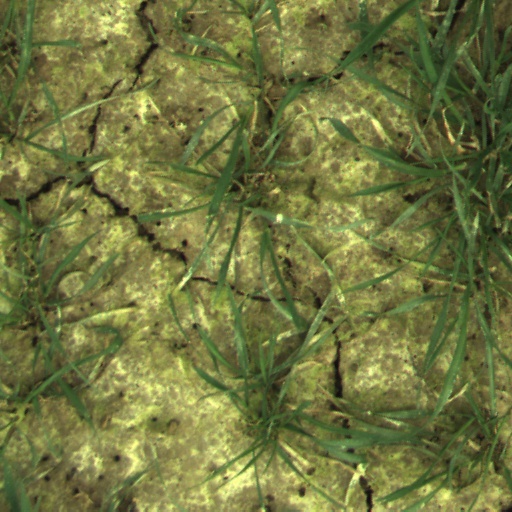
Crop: wheat